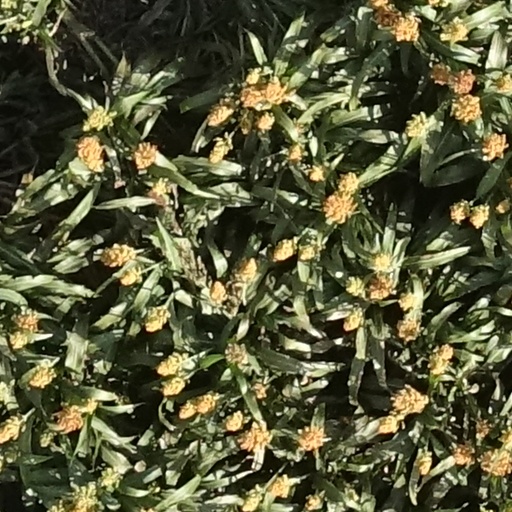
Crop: sorghum